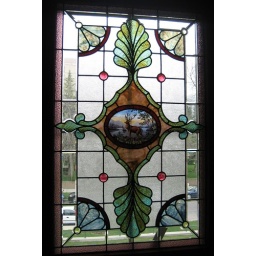
There are quite a few nice stained glass windows at the historic Lougheed House in Calgary, Alberta, Canada.